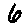
Label: 6